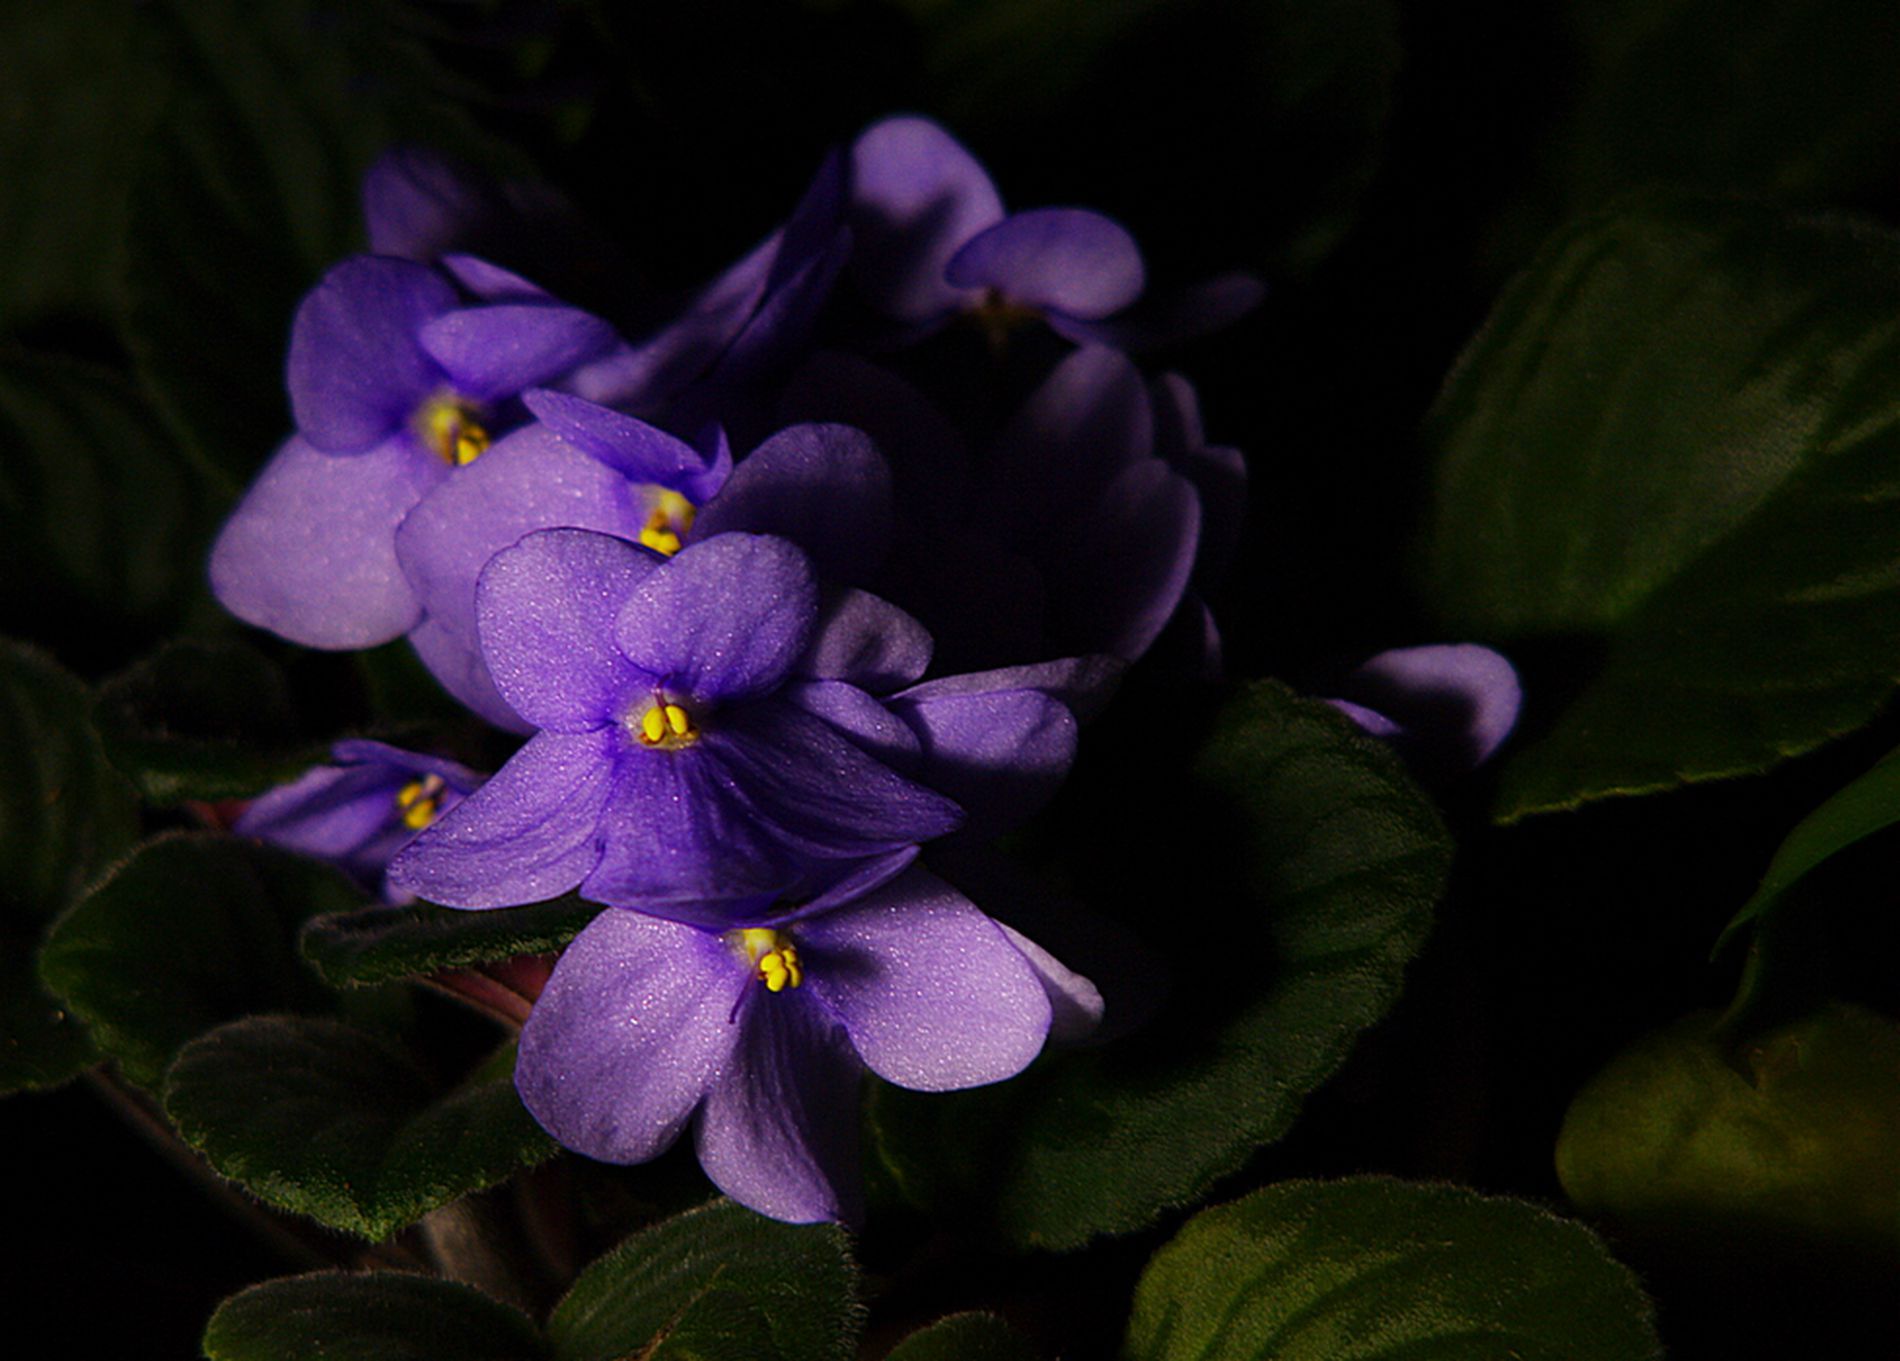
African violet
The image is a cluster of vibrant purple African violets against a dark, almost black background.
The blossoms are nestled among dark green leaves that provide a rich, verdant backdrop.
The image is a close up of African violets in the dark.
The photograph is a macro style botanical portrait, using a low angle.
The color palette is dominated by rich purple hues transitioning from deep violet to softer lavender, contrasted against deep green leaves and a black background.
Labels: Flower, Geranium, Plant, Acanthaceae, Petal, Iris, Crocus, violet, leaves, Black background
Camera: PENTAX PENTAX K-7
Lens: A Series Lens
Aperture: F8
Exposure: 1/60 sec
ISO: 100
Focal length: 135.0 mm